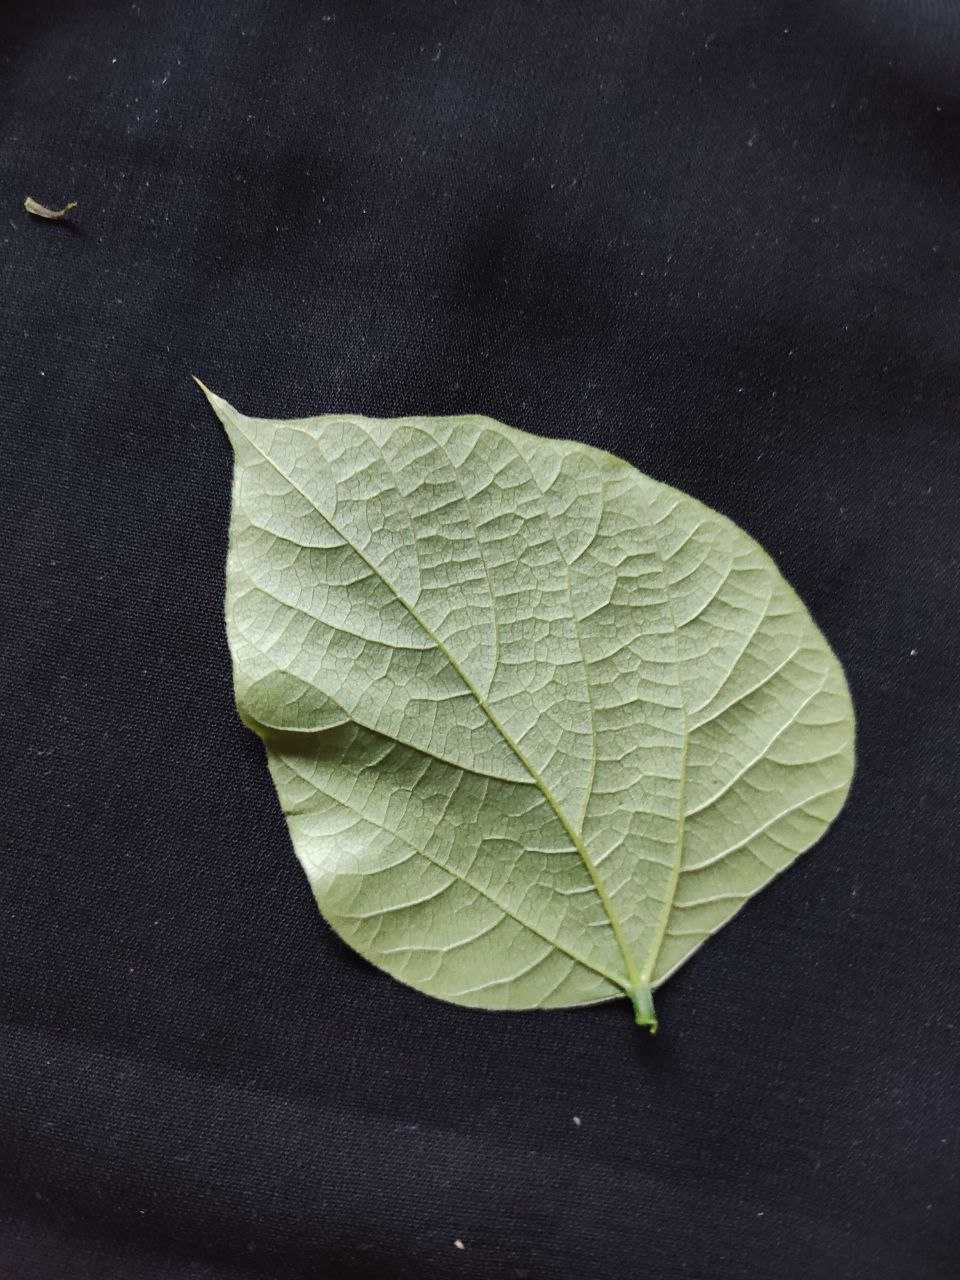
Crop: bean
Leaf condition: Fresh Leaf